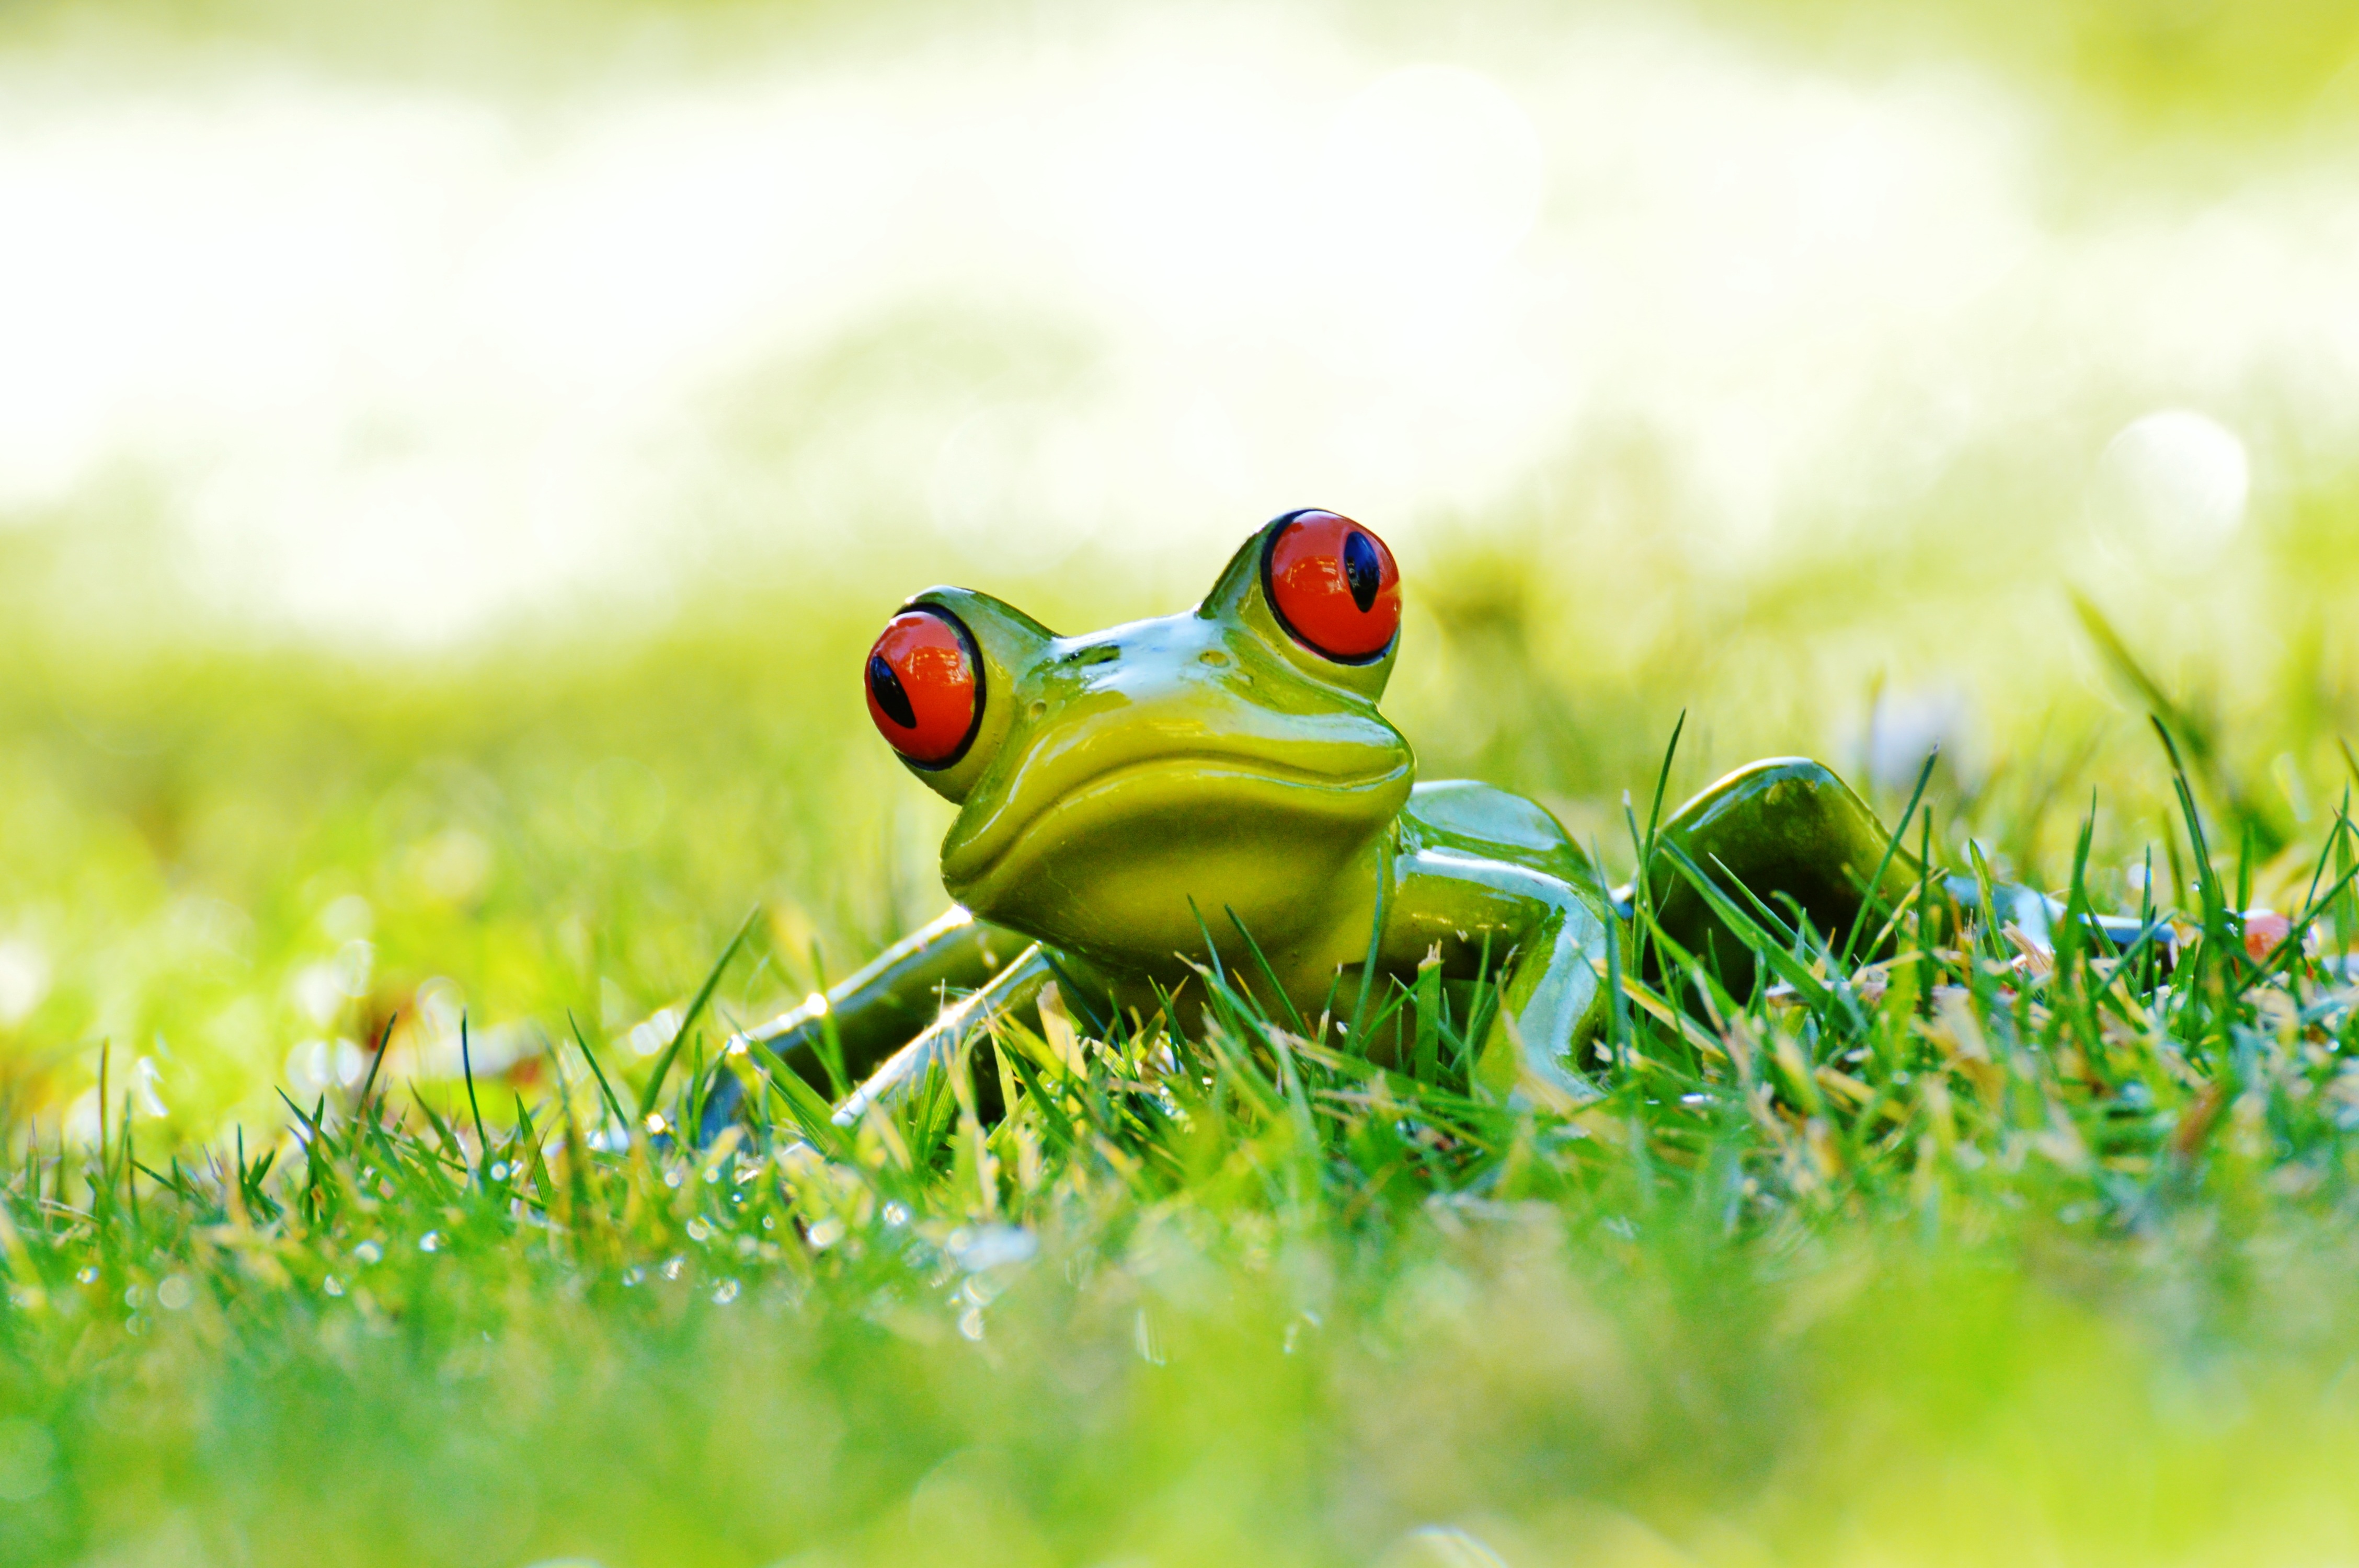
nature, grass, lawn, meadow, sweet, animal, cute, wildlife, green, frog, amphibian, fauna, tree frog, fun, figure, vertebrate, funny, macro photography, ranidae